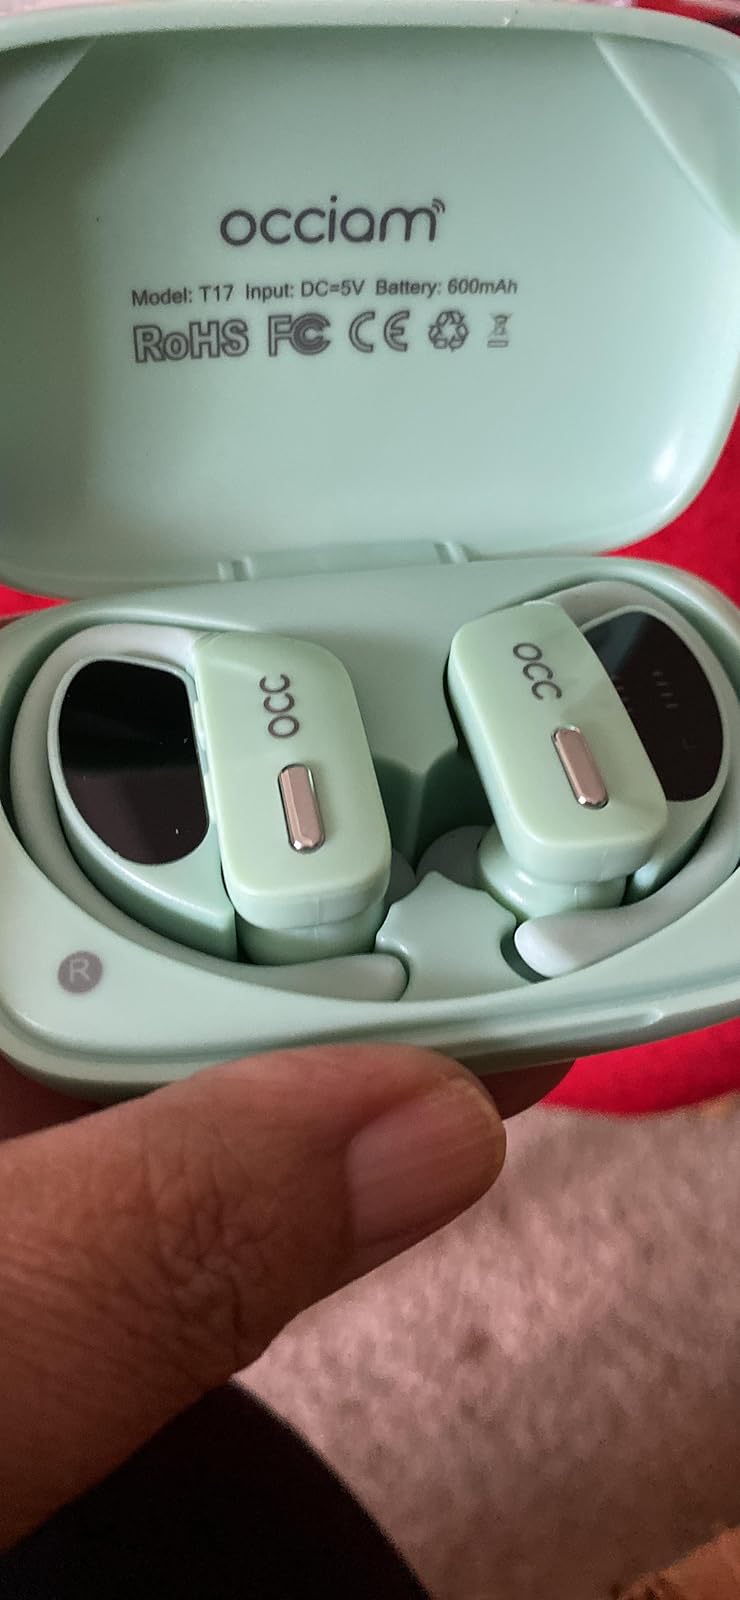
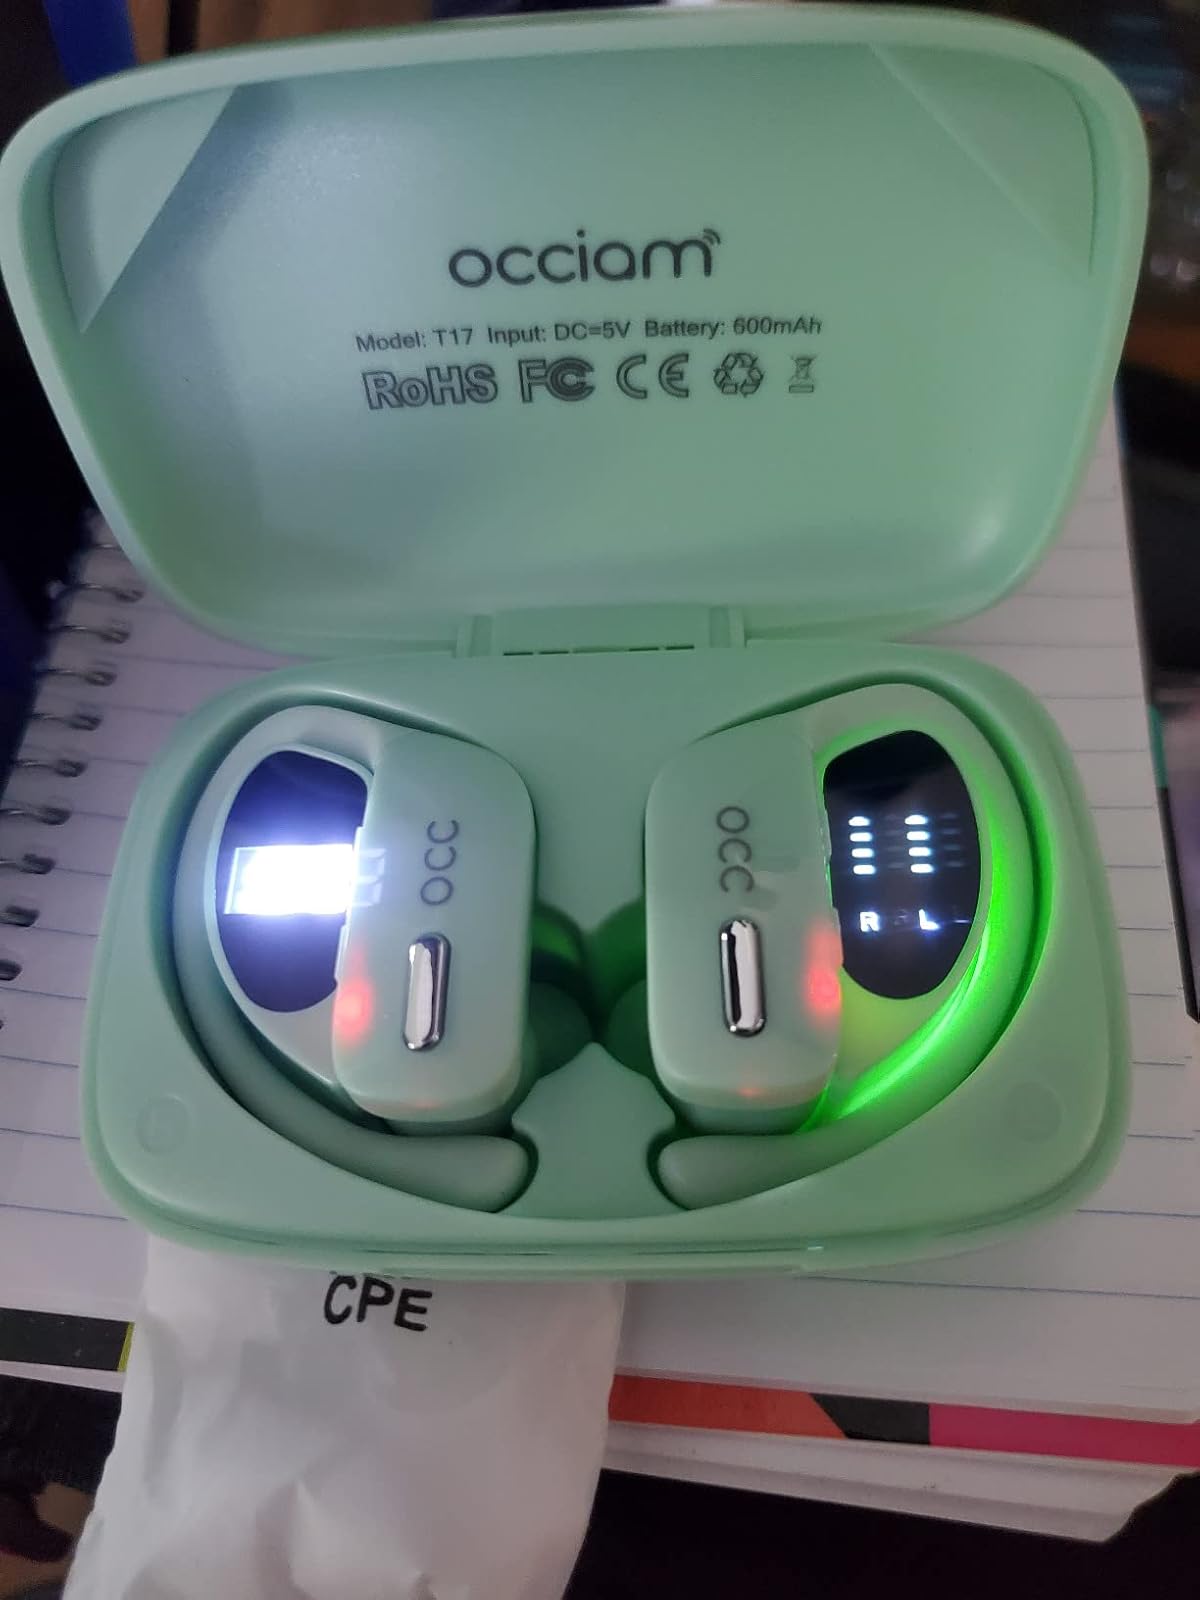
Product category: earbuds
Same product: yes